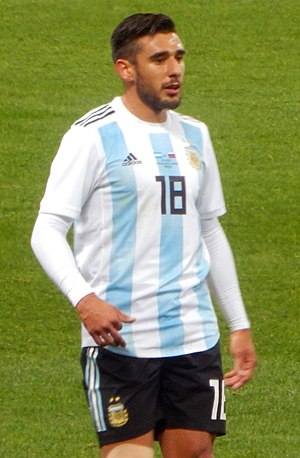
Eduardo Salvio
Eduardo Antonio Salvio, er en argentinsk fodboldspiller.